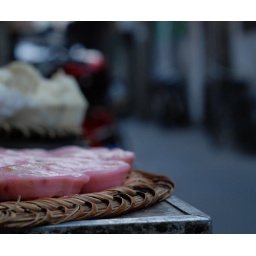
Unfortunately I never got around to trying these cakes because I was too busy eating other kinds of street food!